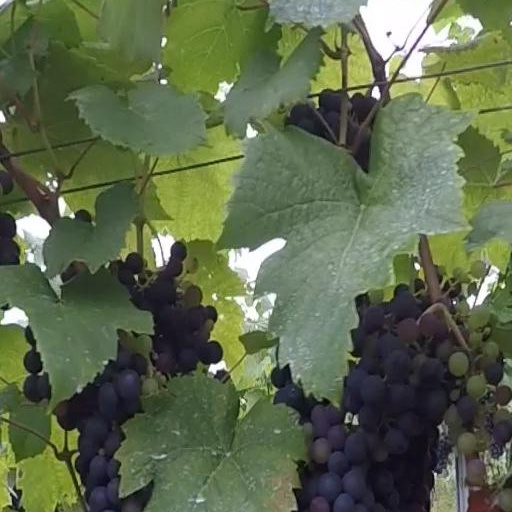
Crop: grape